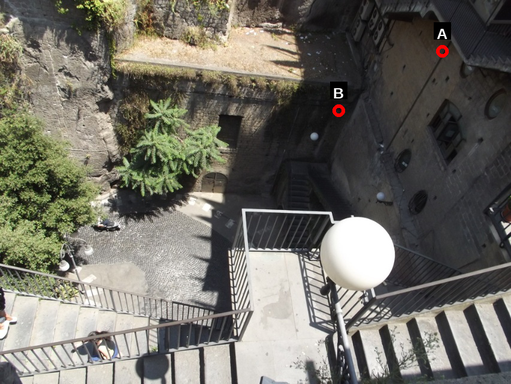
Question: Two points are circled on the image, labeled by A and B beside each circle. Which point is closer to the camera?
Select from the following choices.
(A) A is closer
(B) B is closer
Answer: A